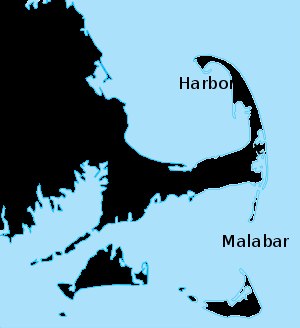
Pilgrimmene / Historie / Ankomsten til Amerika
Stednavne omkring Cape Cod, der omtales af Bradford
Pilgrimmene er et almindeligt benyttet navn for de tidligste nybyggere i Plymouth kolonien. De var en gruppe engelske religiøse separatister som emigrerede fra Europa til Nordamerika i begyndelsen af det 17. århundrede med det mål, at etablere en koloni, hvor de frit kunne praktisere deres puritanske religion og leve i overensstemmelse med deres egne love.